Modine Manufacturing

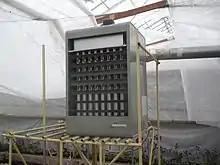
A Modine unit heater at a nursery

Modine Mfg Co is a superfund site located at 2047 Ireland Grove Rd, Bloomington, IL 61701 By the US Environmental Protection Agency (EPA). This Modine location manufactured tractor radiators and oil coolers and is now closed. Modine Mfg Co is currently registered as an Archived superfund site by the EPA and does not require any clean up action or further investigation at this time.